Mother's Little Helper

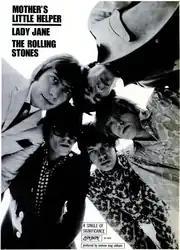
London Records' trade ad for the "Mother's Little Helper" single.

London Records omitted "Mother's Little Helper" from the US edition of "Aftermath", replacing it with "Paint It Black", and instead released it as a single. In order to coincide with the band's fifth American tour, the label delayed the release of both the album and single until 20 June and 2 July 1966, respectively. The band's twelfth US single, it featured "Lady Jane" as its B-side. Its picture sleeve used the same image and graphics as the US edition of "Aftermath", as photographed by David Bailey. On 23 June 1966, after arriving in New York City to begin their tour, the band promoted the releases by holding a press conference and party aboard the yacht of their manager, Allen Klein. Published in the 9 July 1966 issue of "Billboard" magazine, a trade advertisement promoting the single promised it was one of significance. At the time of its release, listeners had begun buying albums almost as much as a singles; Wyman later reflected that the album garnered more discussion from American observers than the single, while Stephen Davis writes that fans found the song lacking when compared to the band's previous singles.